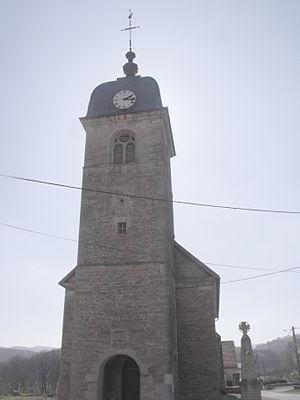
église de Chazot, Doubs, France
Chazot est une commune française située dans le département du Doubs, en région Bourgogne-Franche-Comté.